Mythology of Benjamin Banneker

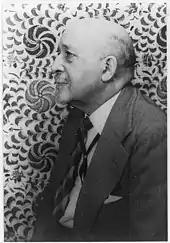

A 2004 USPS pamphlet illustrating the 1980 Banneker postage stamp stated that Banneker had "constructed the first wooden striking clock made in America", a statement which also appeared on a web page of the Smithsonian Institution's National Postal Museum entitled ""Early Pioneers"".